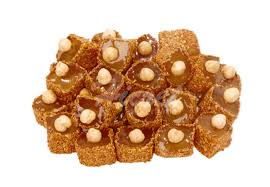
Yemek: lokum